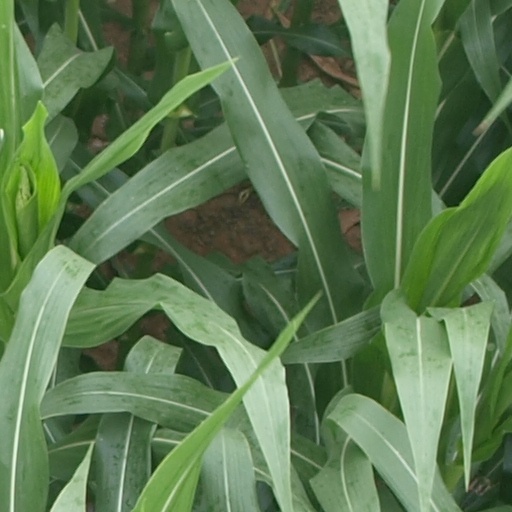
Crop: maize; corn